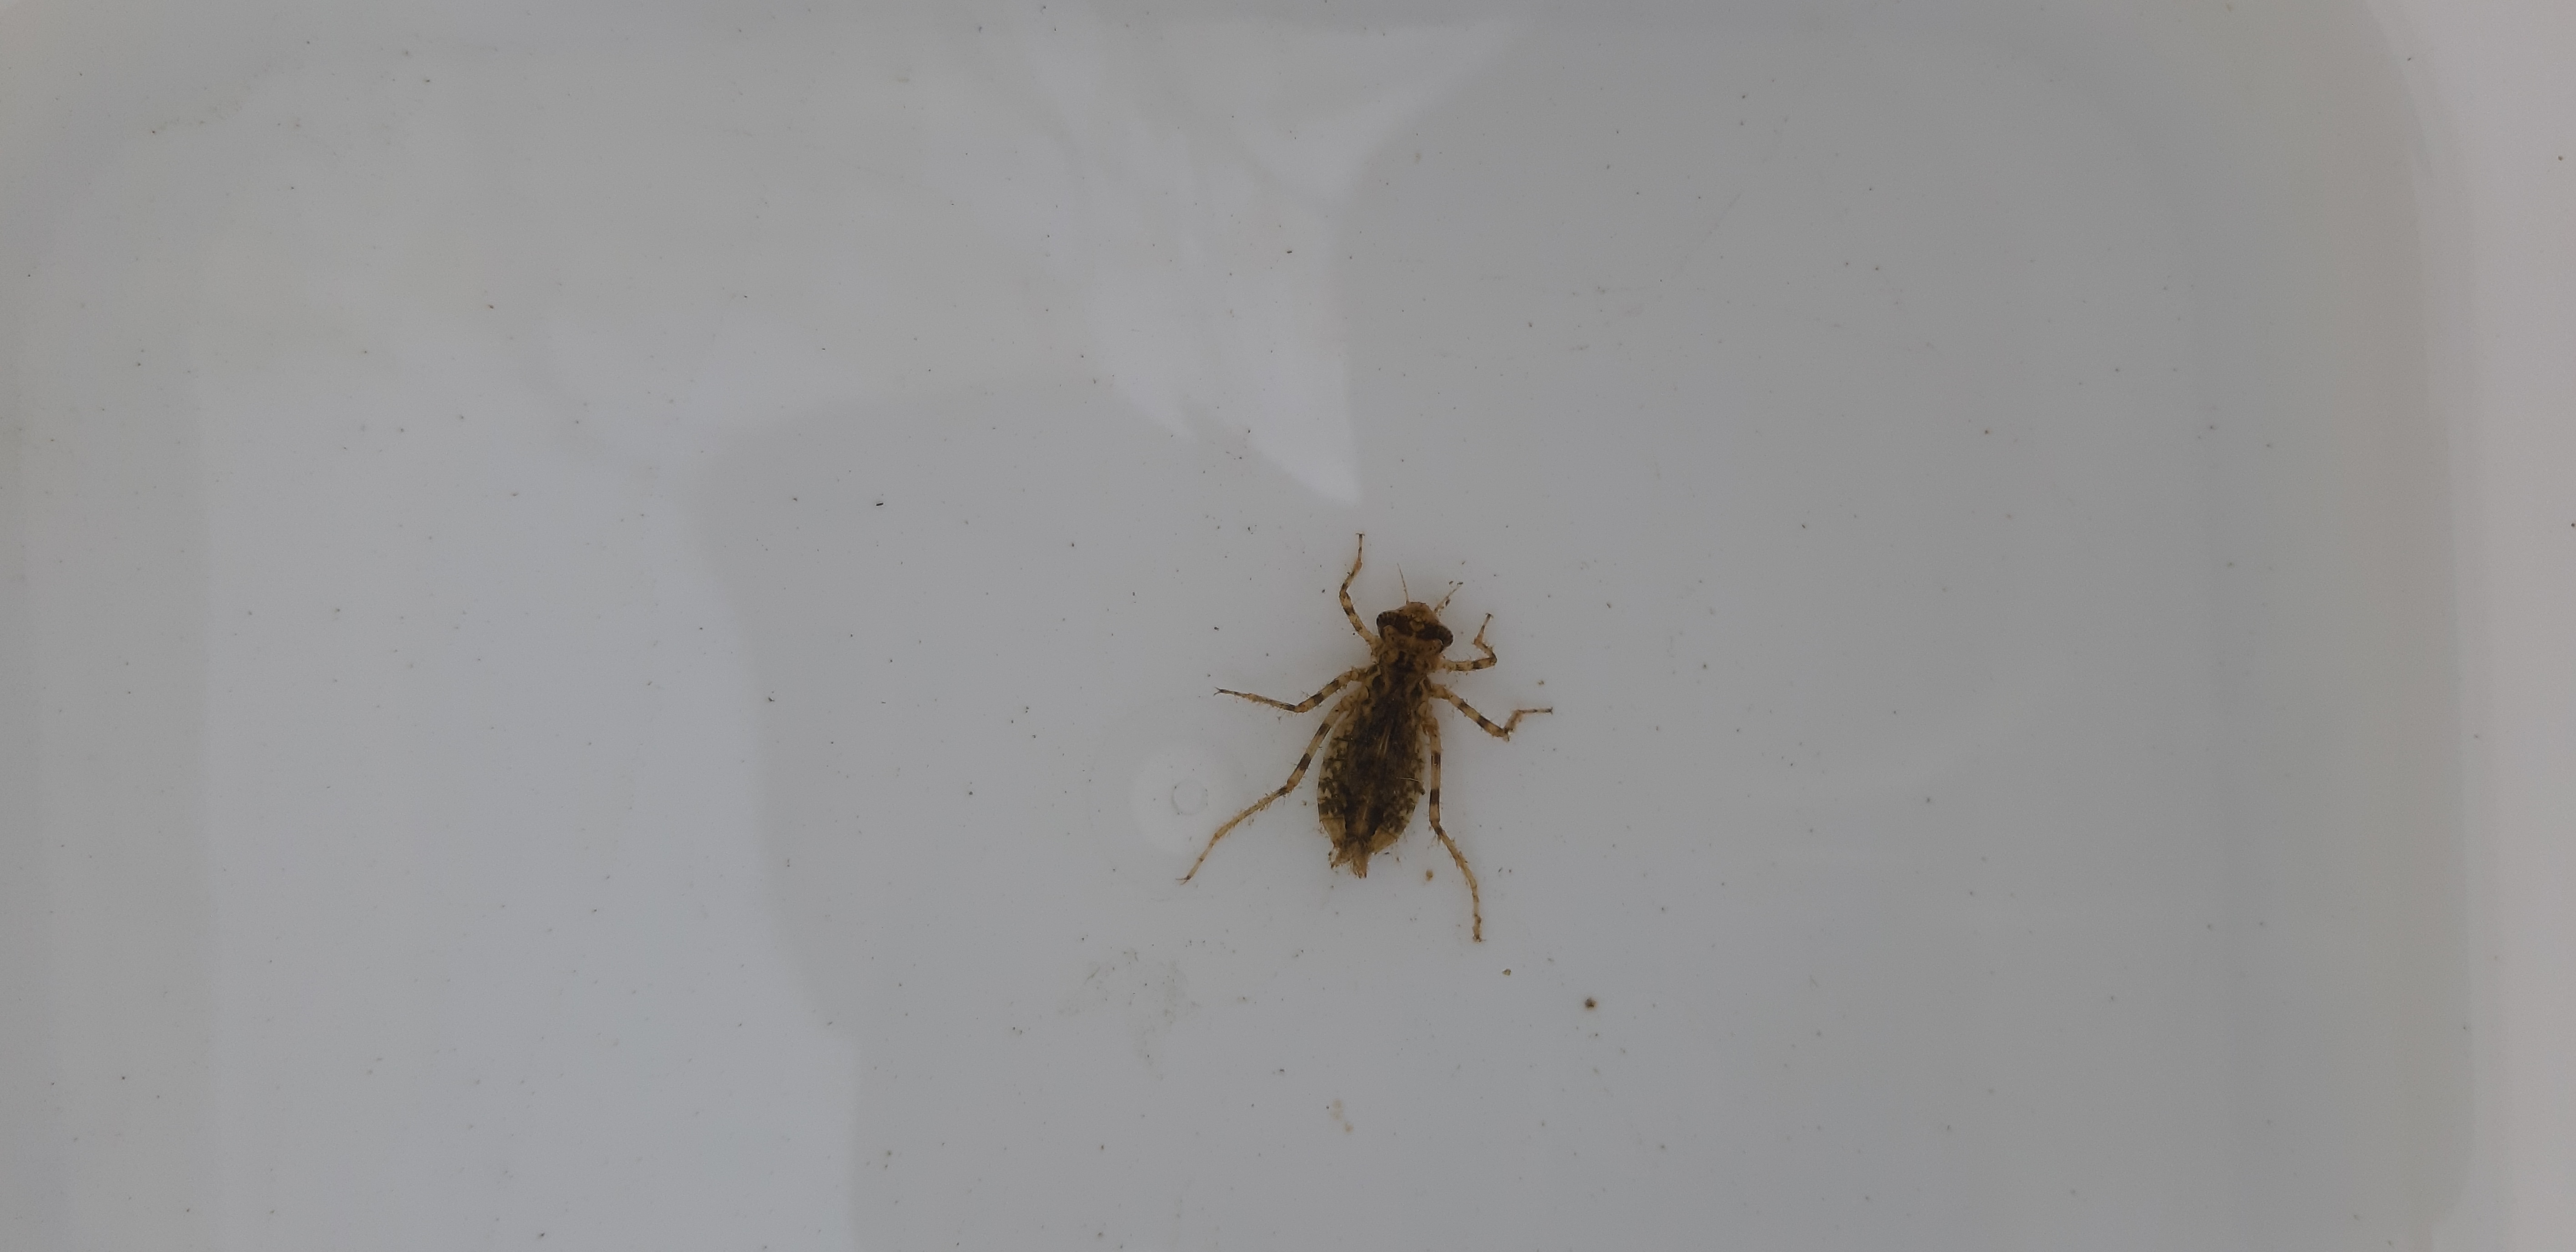
Macroinvertebrate group: dragonflies